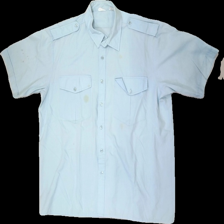
View: front
Type: Shirt
Category: Men
Brand: Not in the list
Brand text on label: A & A
Colors: Blue
Material: 64% poly, 36% cott
Cut: Regular
Size: XL
Stains: Major
Damage: stain
Damage location: top right
Damage 2: stain
Damage 2 location: top center
Damage 3: stain
Damage 3 location: middle left
Price range: <50
Recommended usage: Export
Description: Blue shirt from A & A, size XL